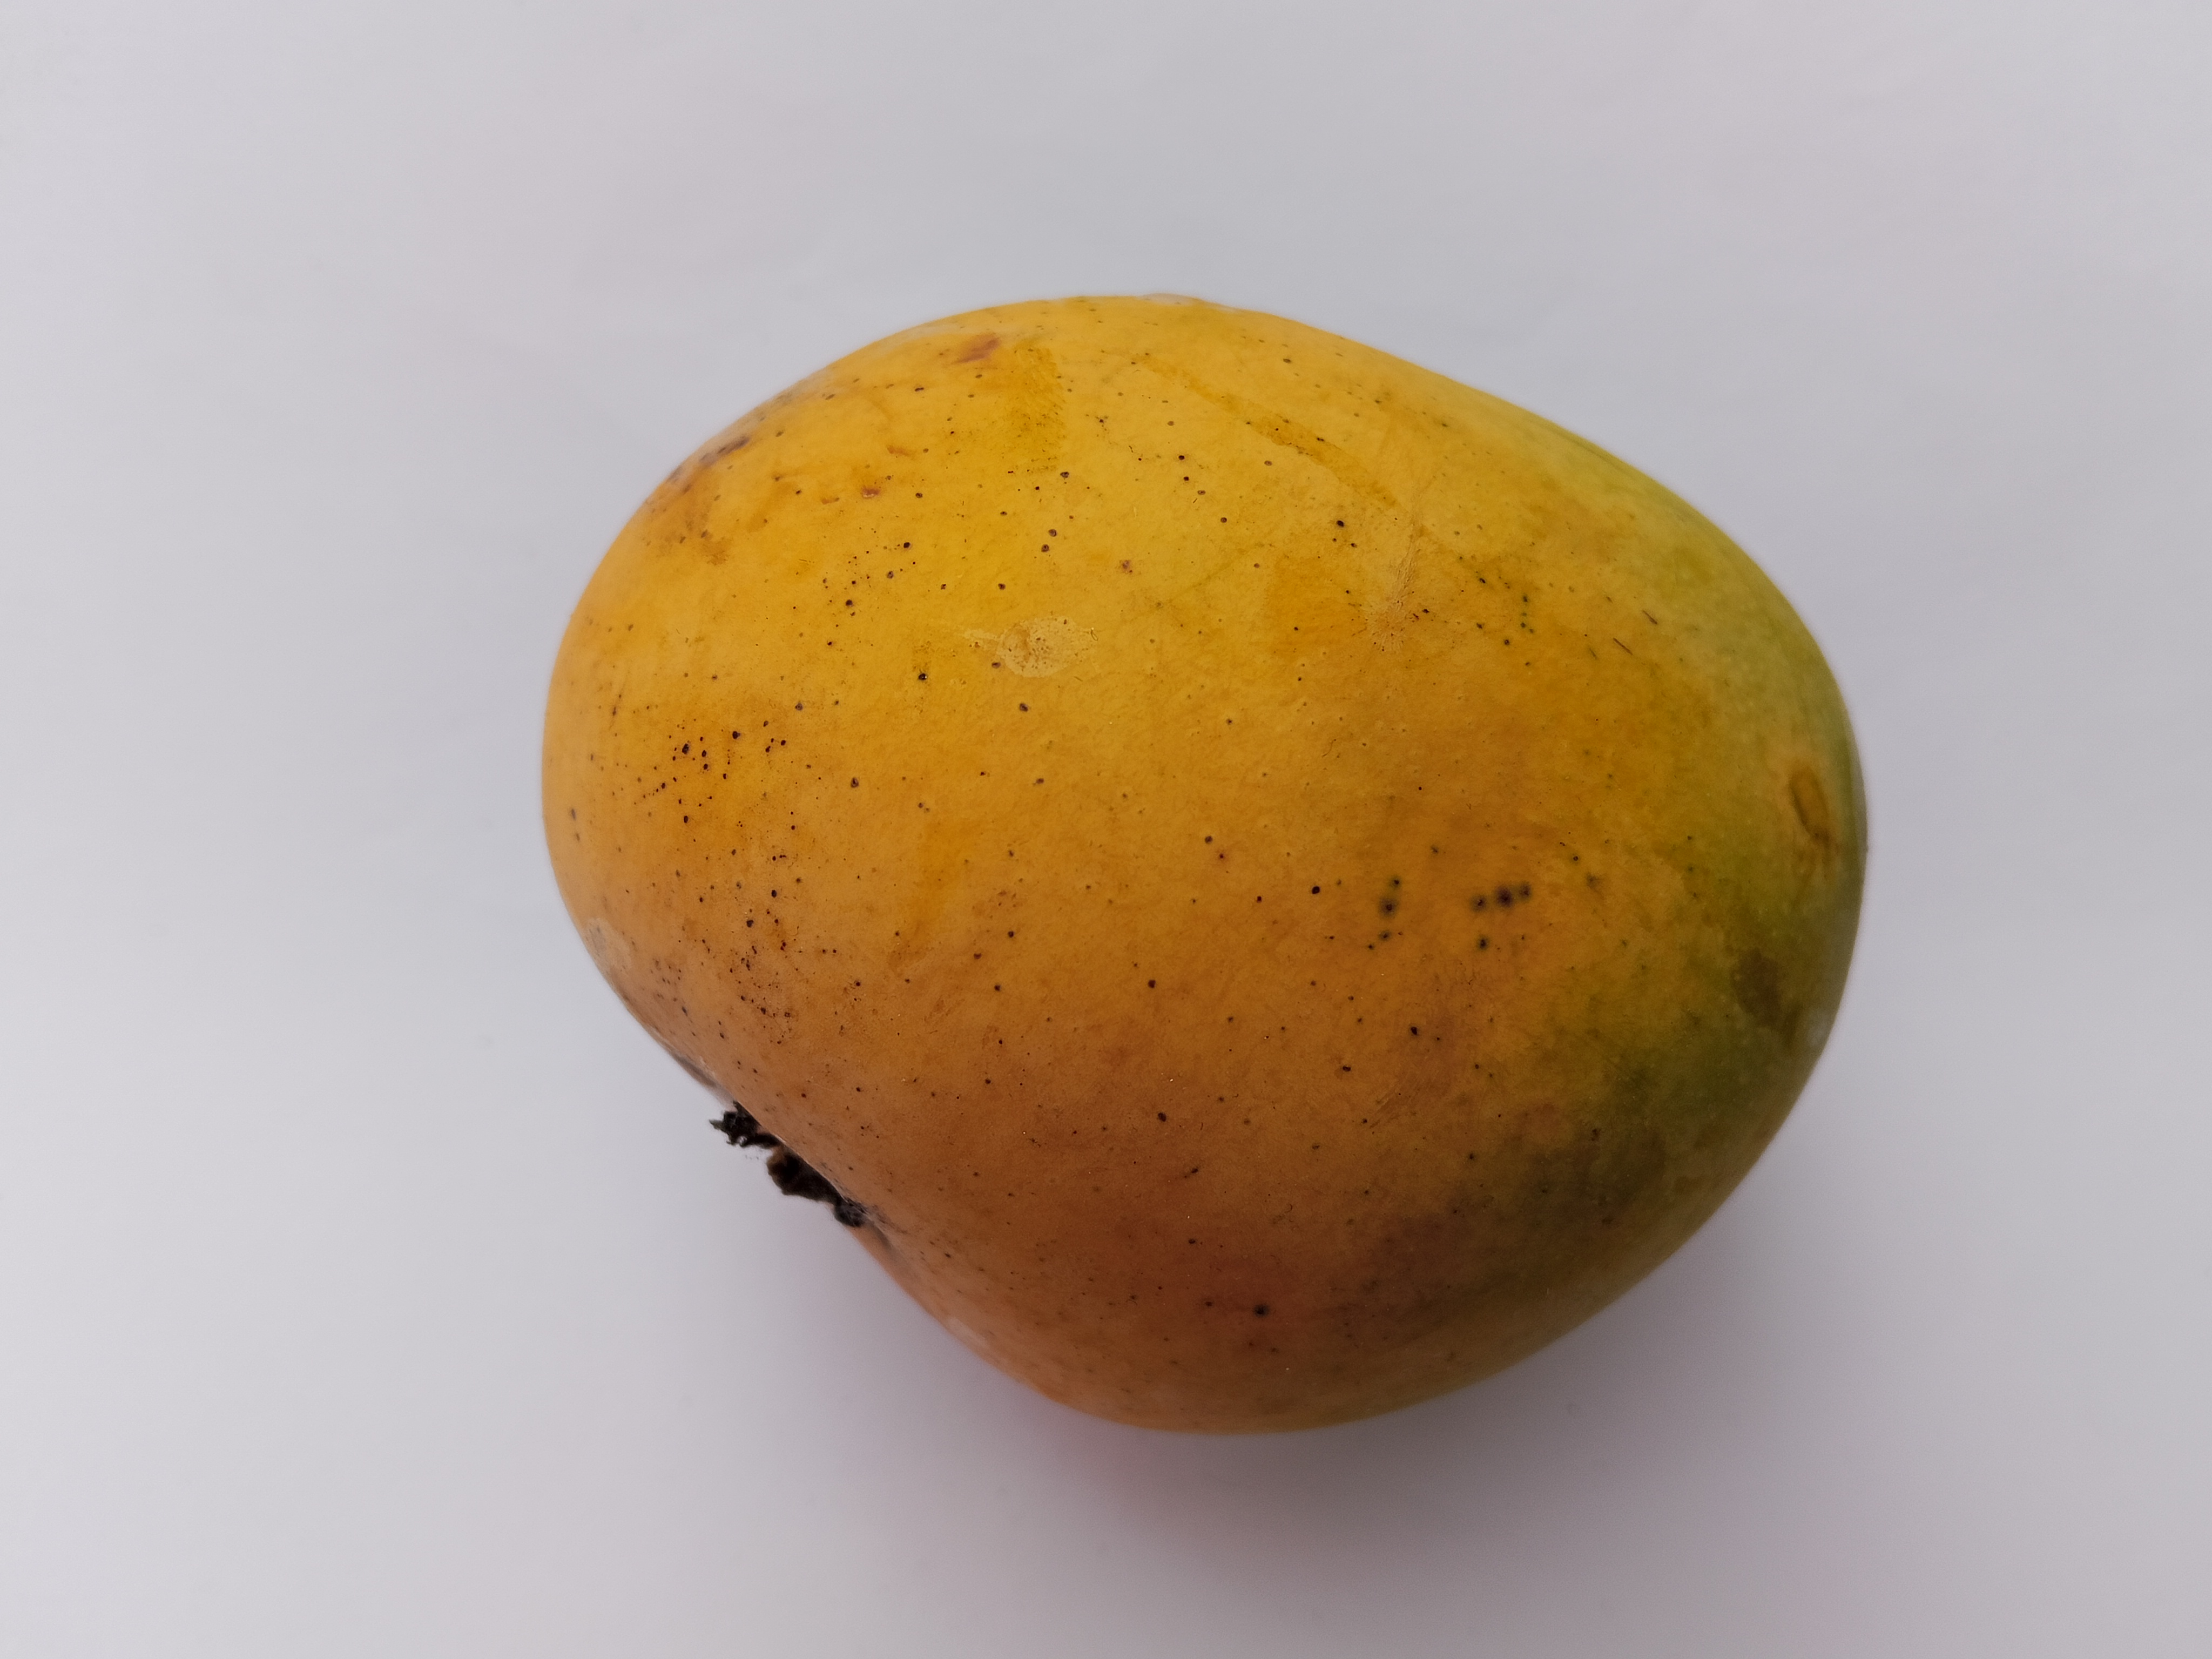
Mango variety: Sundari